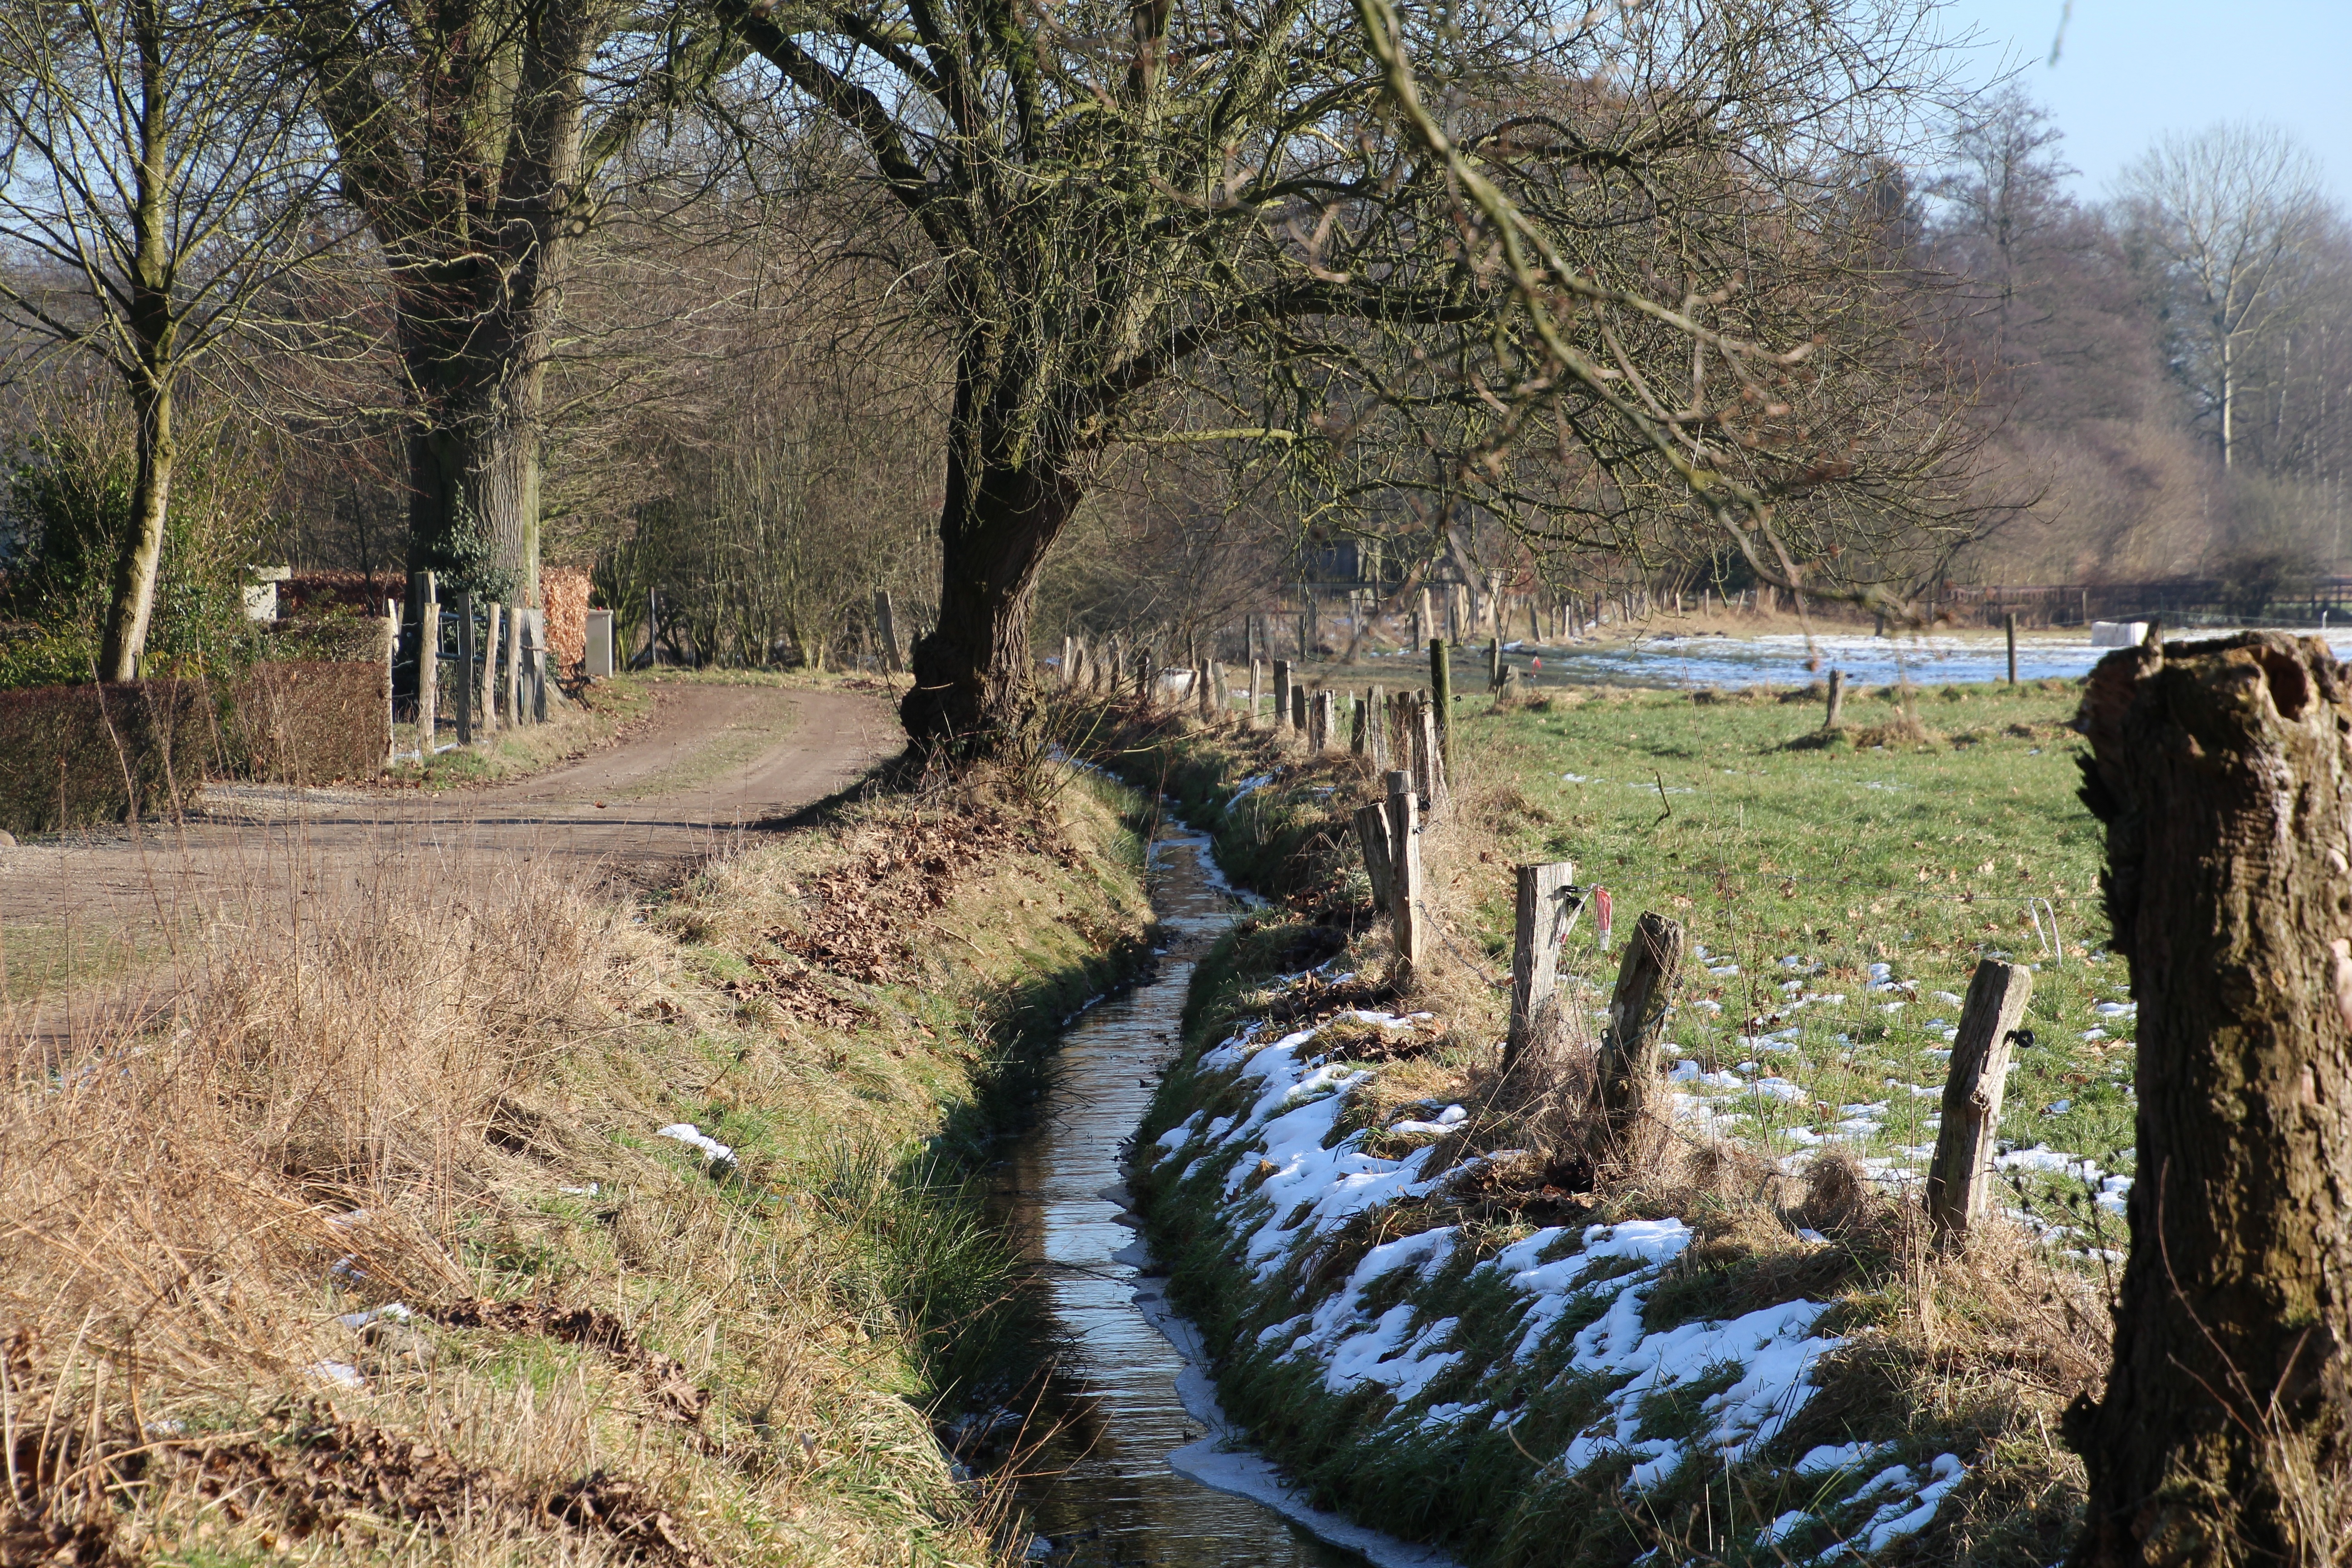
tree, transport, river, waterway, woodland, canal, stream, rural area, landscape, flower, trail, autumn, pond, ditch, wetland